Settlements of Otaibah

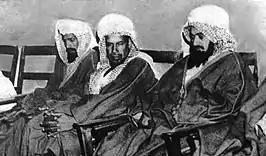
Nafi 'ibn Fadhliah (left) from the Harb tribe, Mutlag ibn al-Juba'a (center) from the Mutayr tribe, and Majid ibn Khathayla (right) from the Otaiba, circa 1938.

Al-Ghata'at is considered the oldest and the most important settlement of the Ikhwan movement and the most significant in the preparation of soldiers, as described by the brother of King Abdul Aziz Ibn Saud, Prince Saud Ibn Abdul Rahman Al Saud in the book of "The Saudis and the Islamic Solution." It was completely destroyed after the Battle of Sabilla. Up until Majid ibn Khathayla asked King Abdul Aziz to allow him to live there. The king allowed the construction of a new town in a close proximity to it. Al-Ghata'at is located west of Al-Muzahmiyah Governorate, near the Riyadh/Taif Expressway.